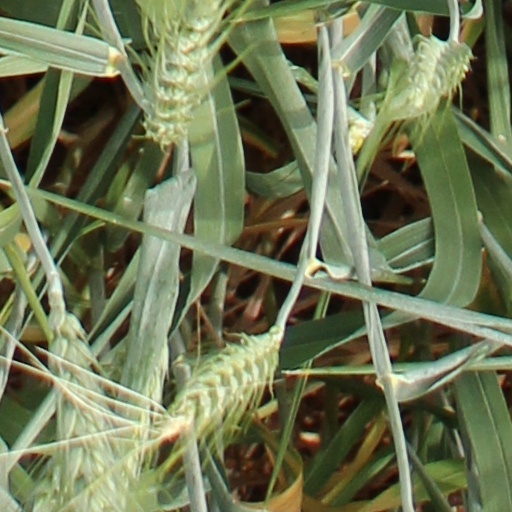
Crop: wheat